Nautanki Saala!

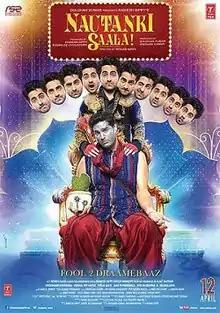

Nautanki Saala! is a 2013 Indian Hindi-language romantic comedy-drama film directed by Rohan Sippy, starring Ayushmann Khurrana and Kunaal Roy Kapur along with Pooja Salvi, Evelyn Sharma and Gaelyn Mendonca. Abhishek Bachchan appears in a cameo role, continuing his association with the director. The story is based on the 2003 French comedy film "Après Vous".